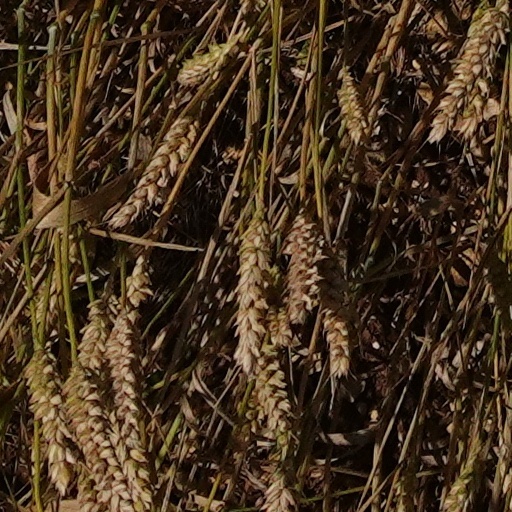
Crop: wheat